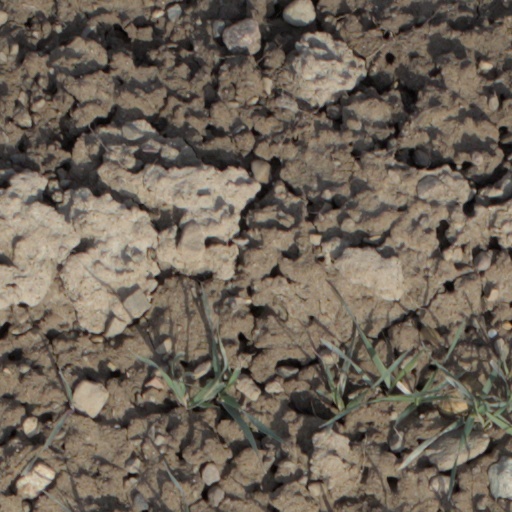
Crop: wheat